Camp Douglas (Chicago)

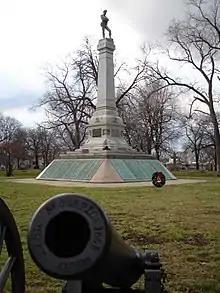
Oak Woods Cemetery, Chicago

Camp Douglas, in Chicago, Illinois was one of the largest Union Army prisoner-of-war camps for Confederate soldiers taken prisoner during the American Civil War. Although not alone in this distinction, it is sometimes described as "The North's Andersonville." Based south of the city on the prairie, it was also used as a training and detention camp for Union soldiers. The Union Army first used the camp in 1861 as an organizational and training camp for volunteer regiments. It became a prisoner-of-war camp in early 1862. Later in 1862 the Union Army again used Camp Douglas as a training camp. In the fall of 1862, the Union Army used the facility as a detention camp for paroled Confederate prisoners (these were Union soldiers who had been captured by the Confederacy and sent North under an agreement that they would be held temporarily while formal prisoner exchanges were worked out).